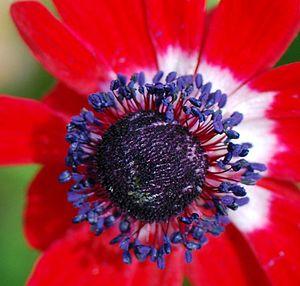
Anemone coronaria, étamines
L'anémone couronnée ou anémone coronaire est une espèce de plantes herbacées vivace de la famille des Renonculacées répandues sur les pelouses, champs, oliveraies, vignes ou cultures à l’abandon des zones basophiles méditerranéennes.